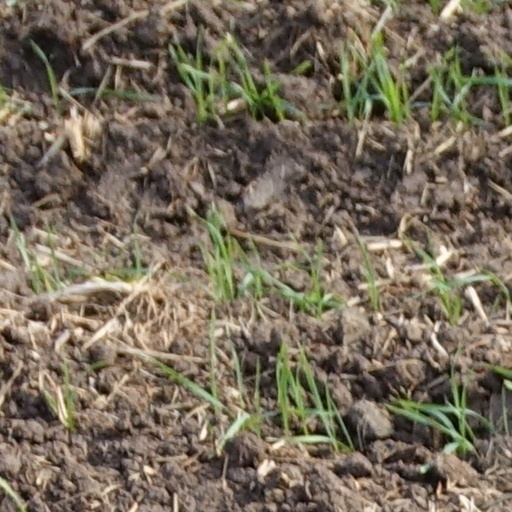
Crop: wheat